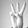
ASL letter: W